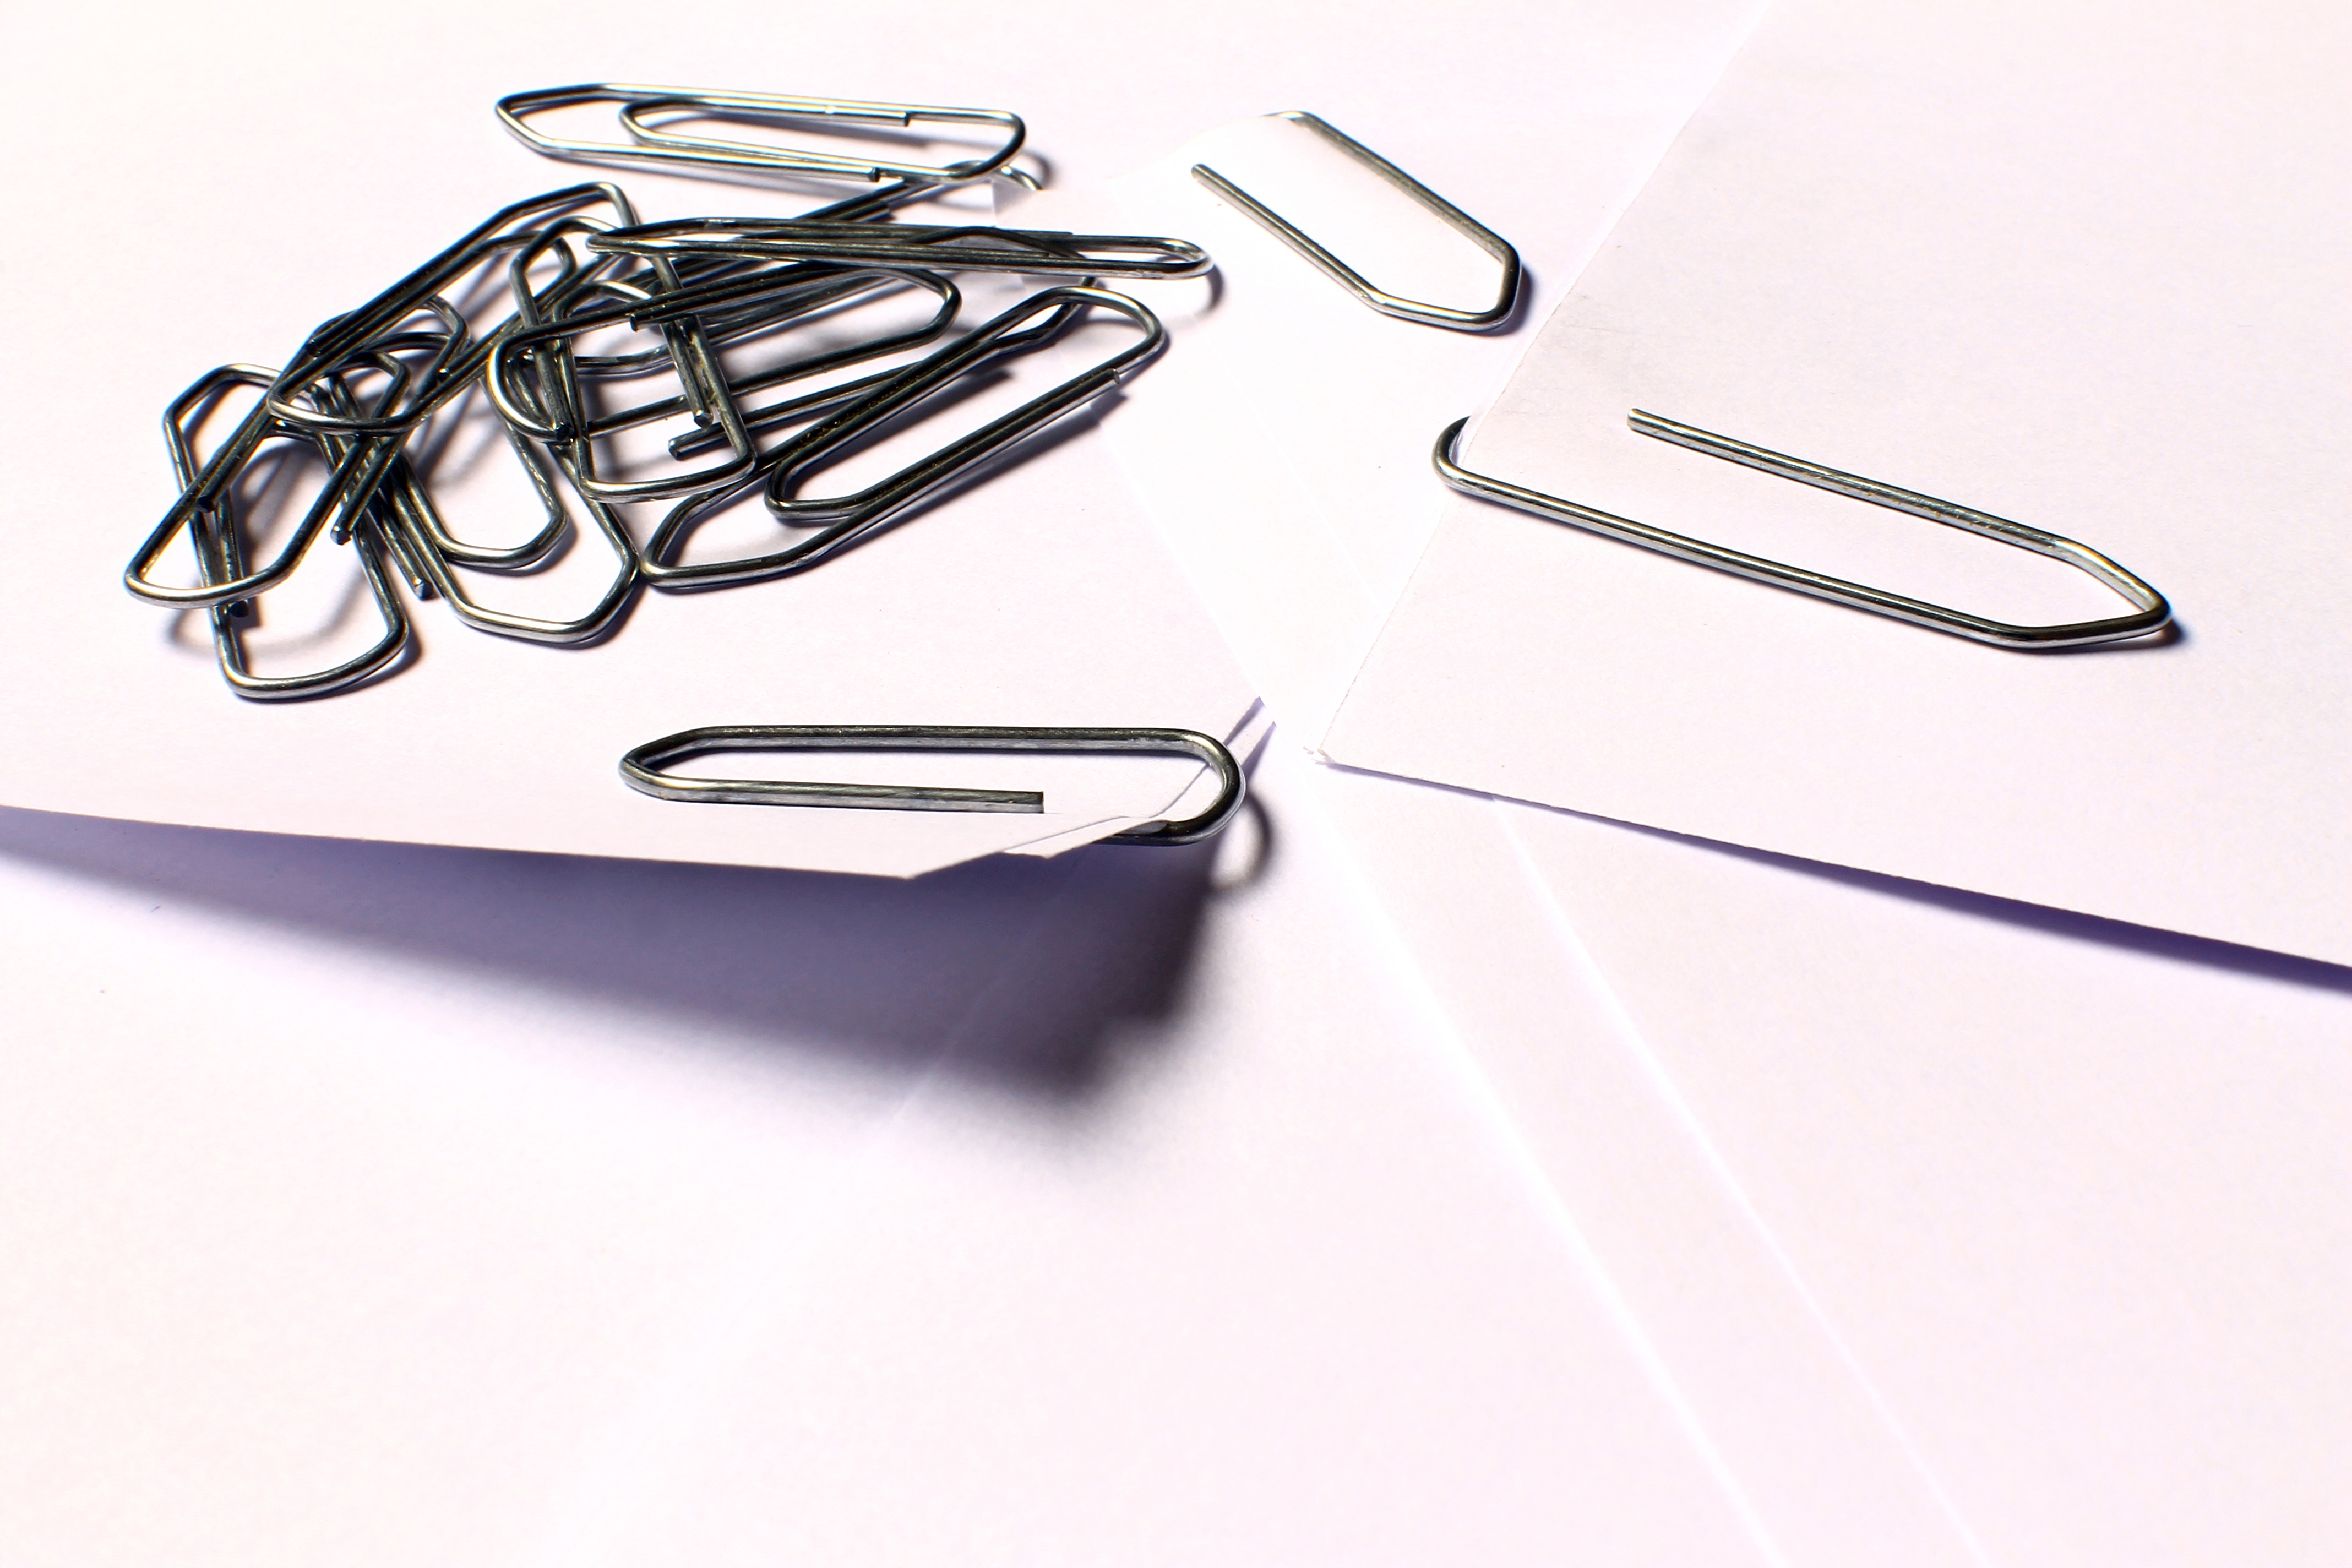
office, paper, font, glasses, clip, office supplies, vision care, sheet paper